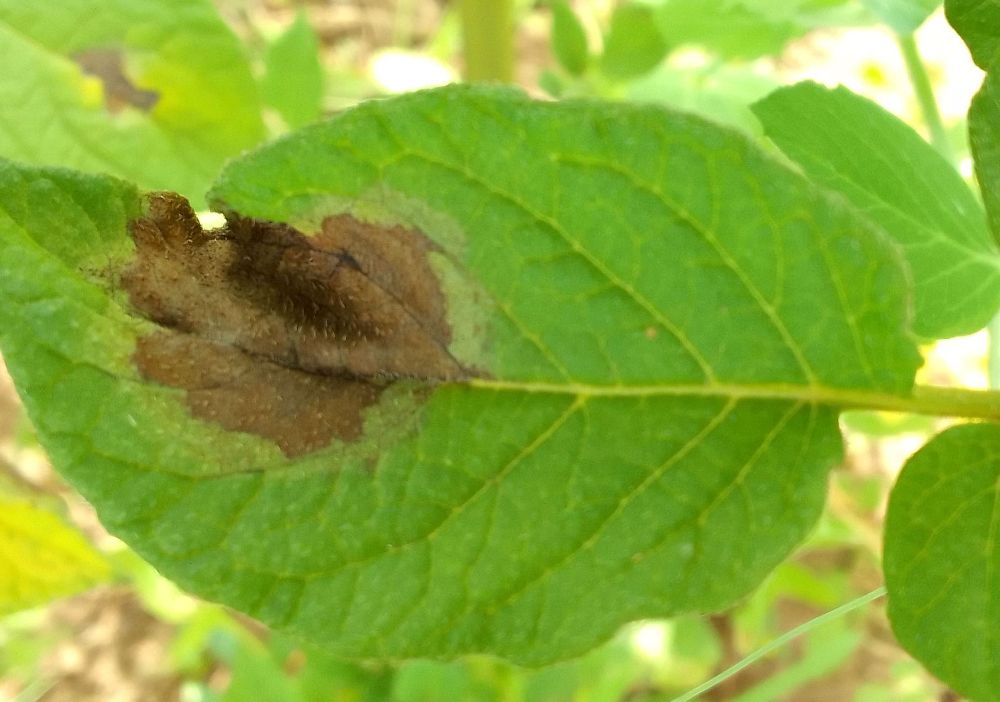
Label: Late blight